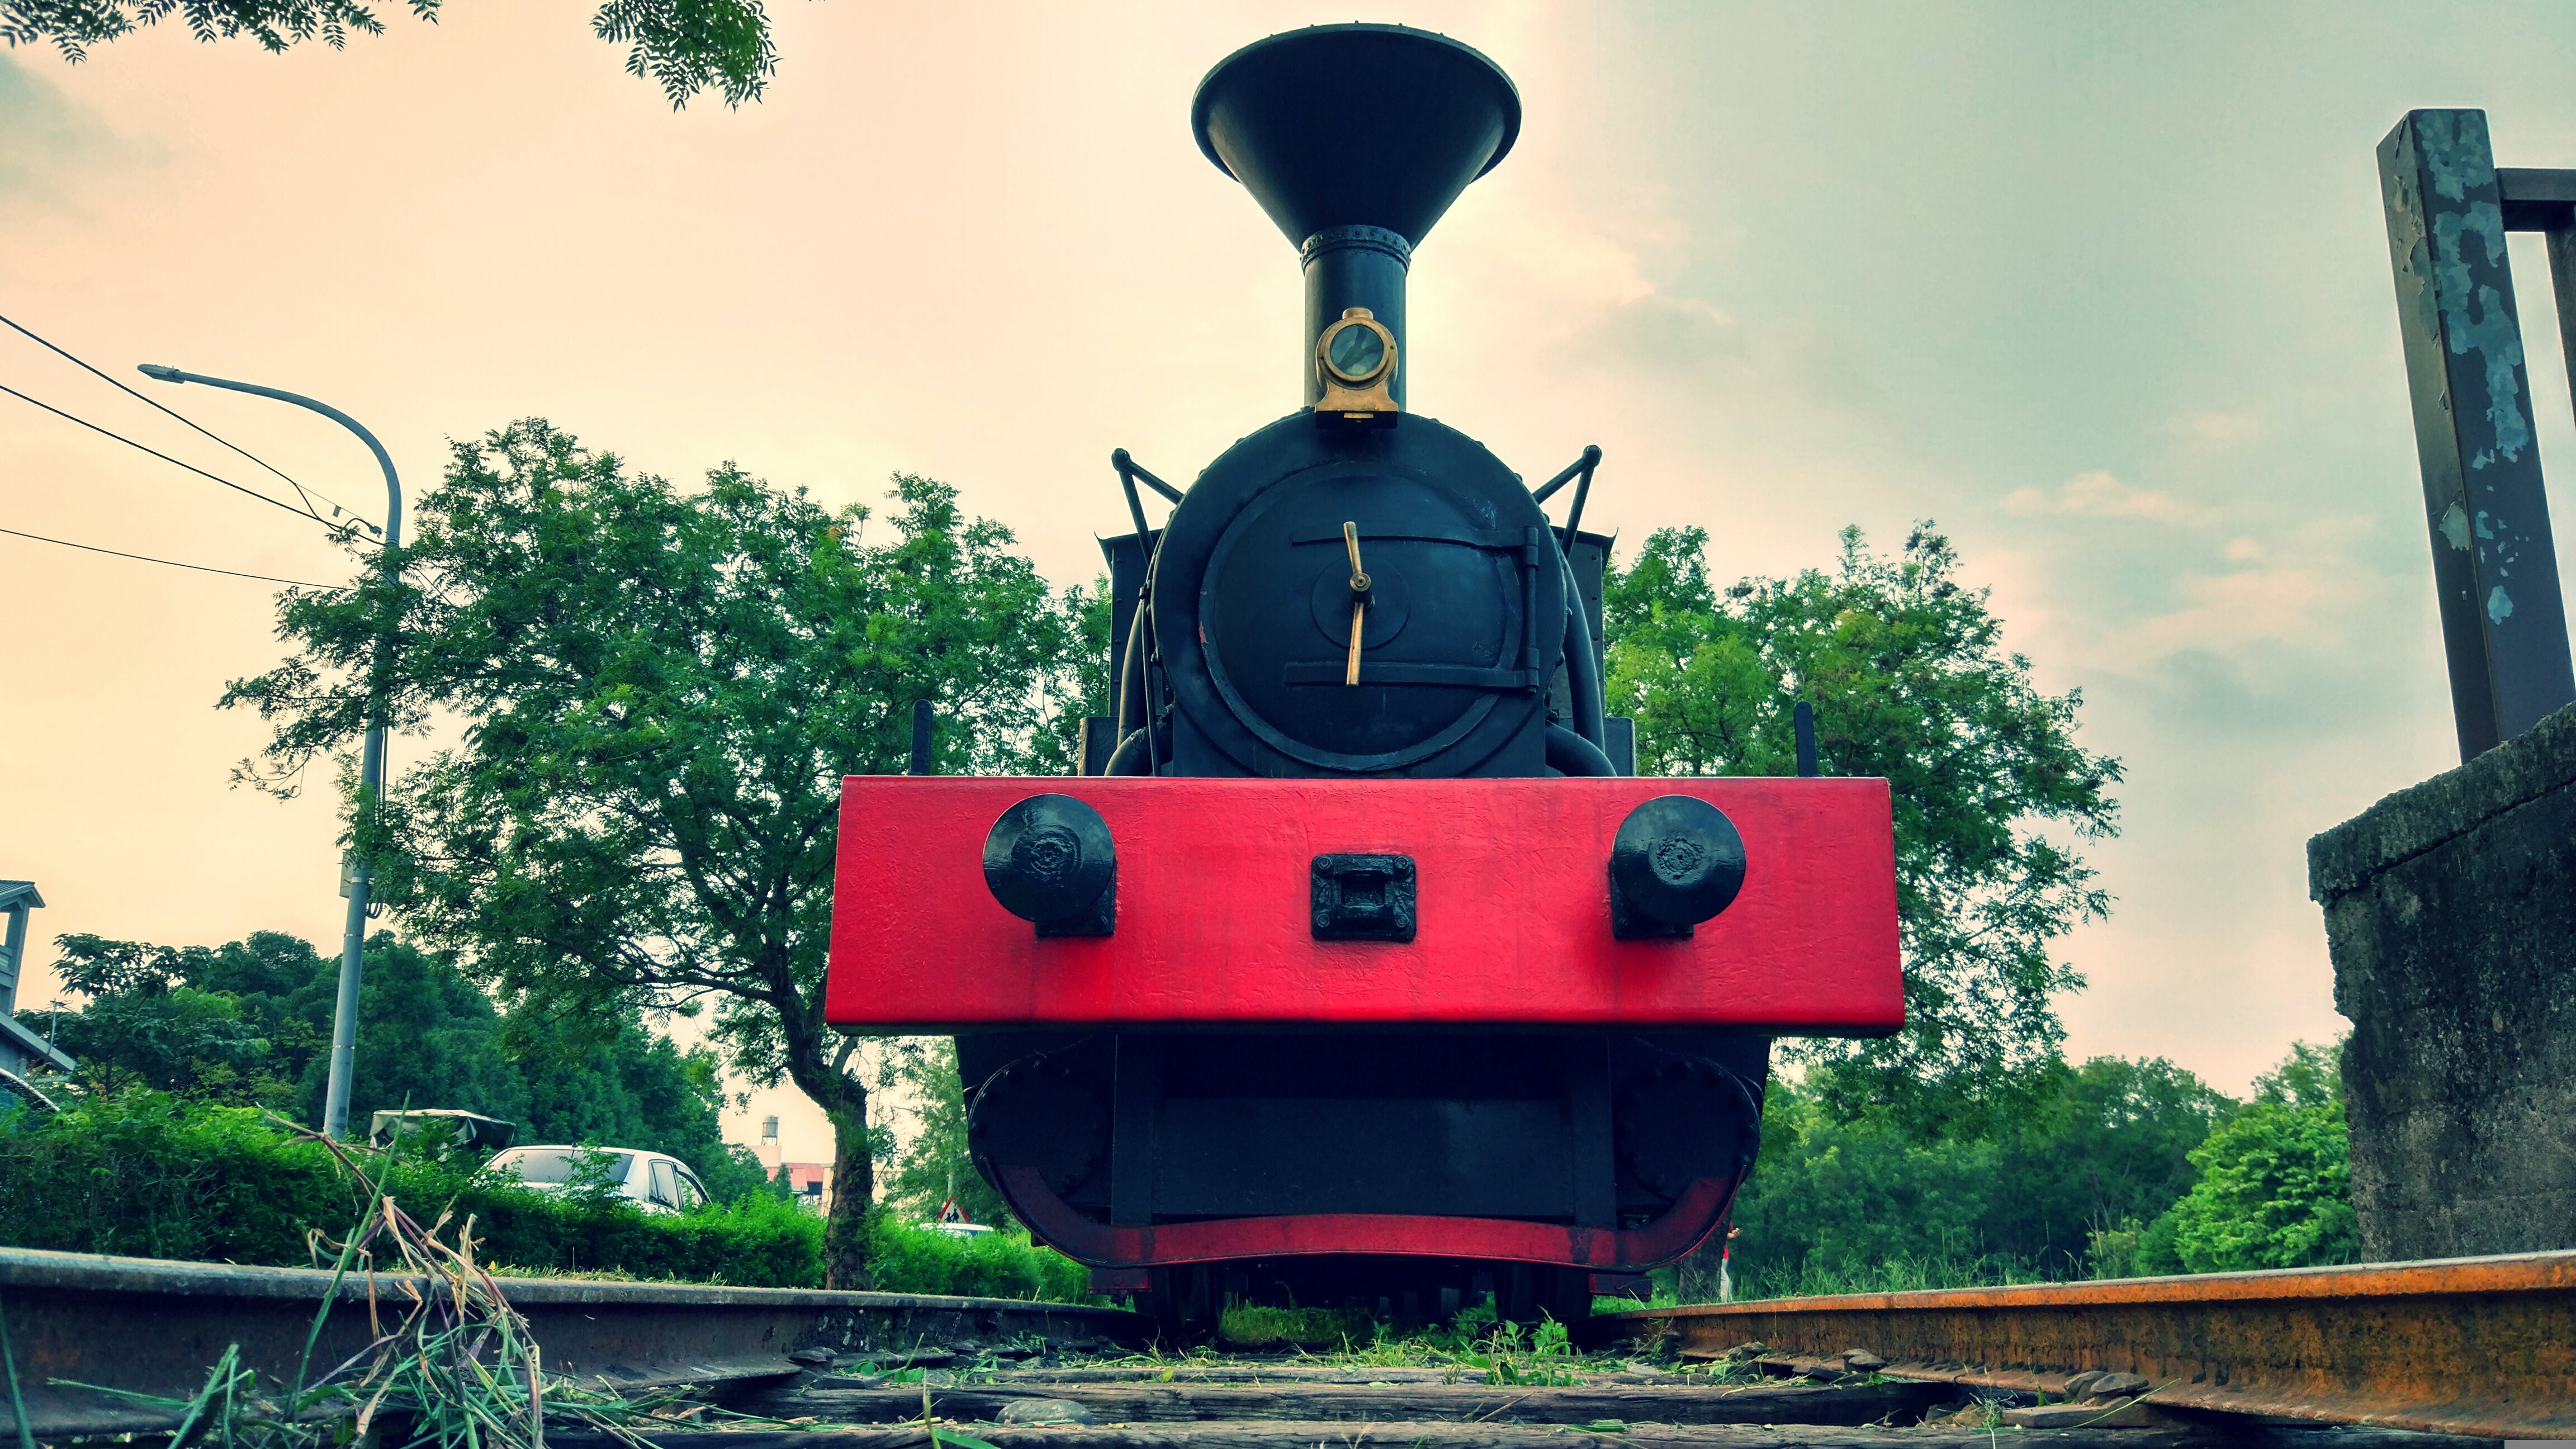
track, train, transport, vehicle, locomotive, rail transport, rolling stock